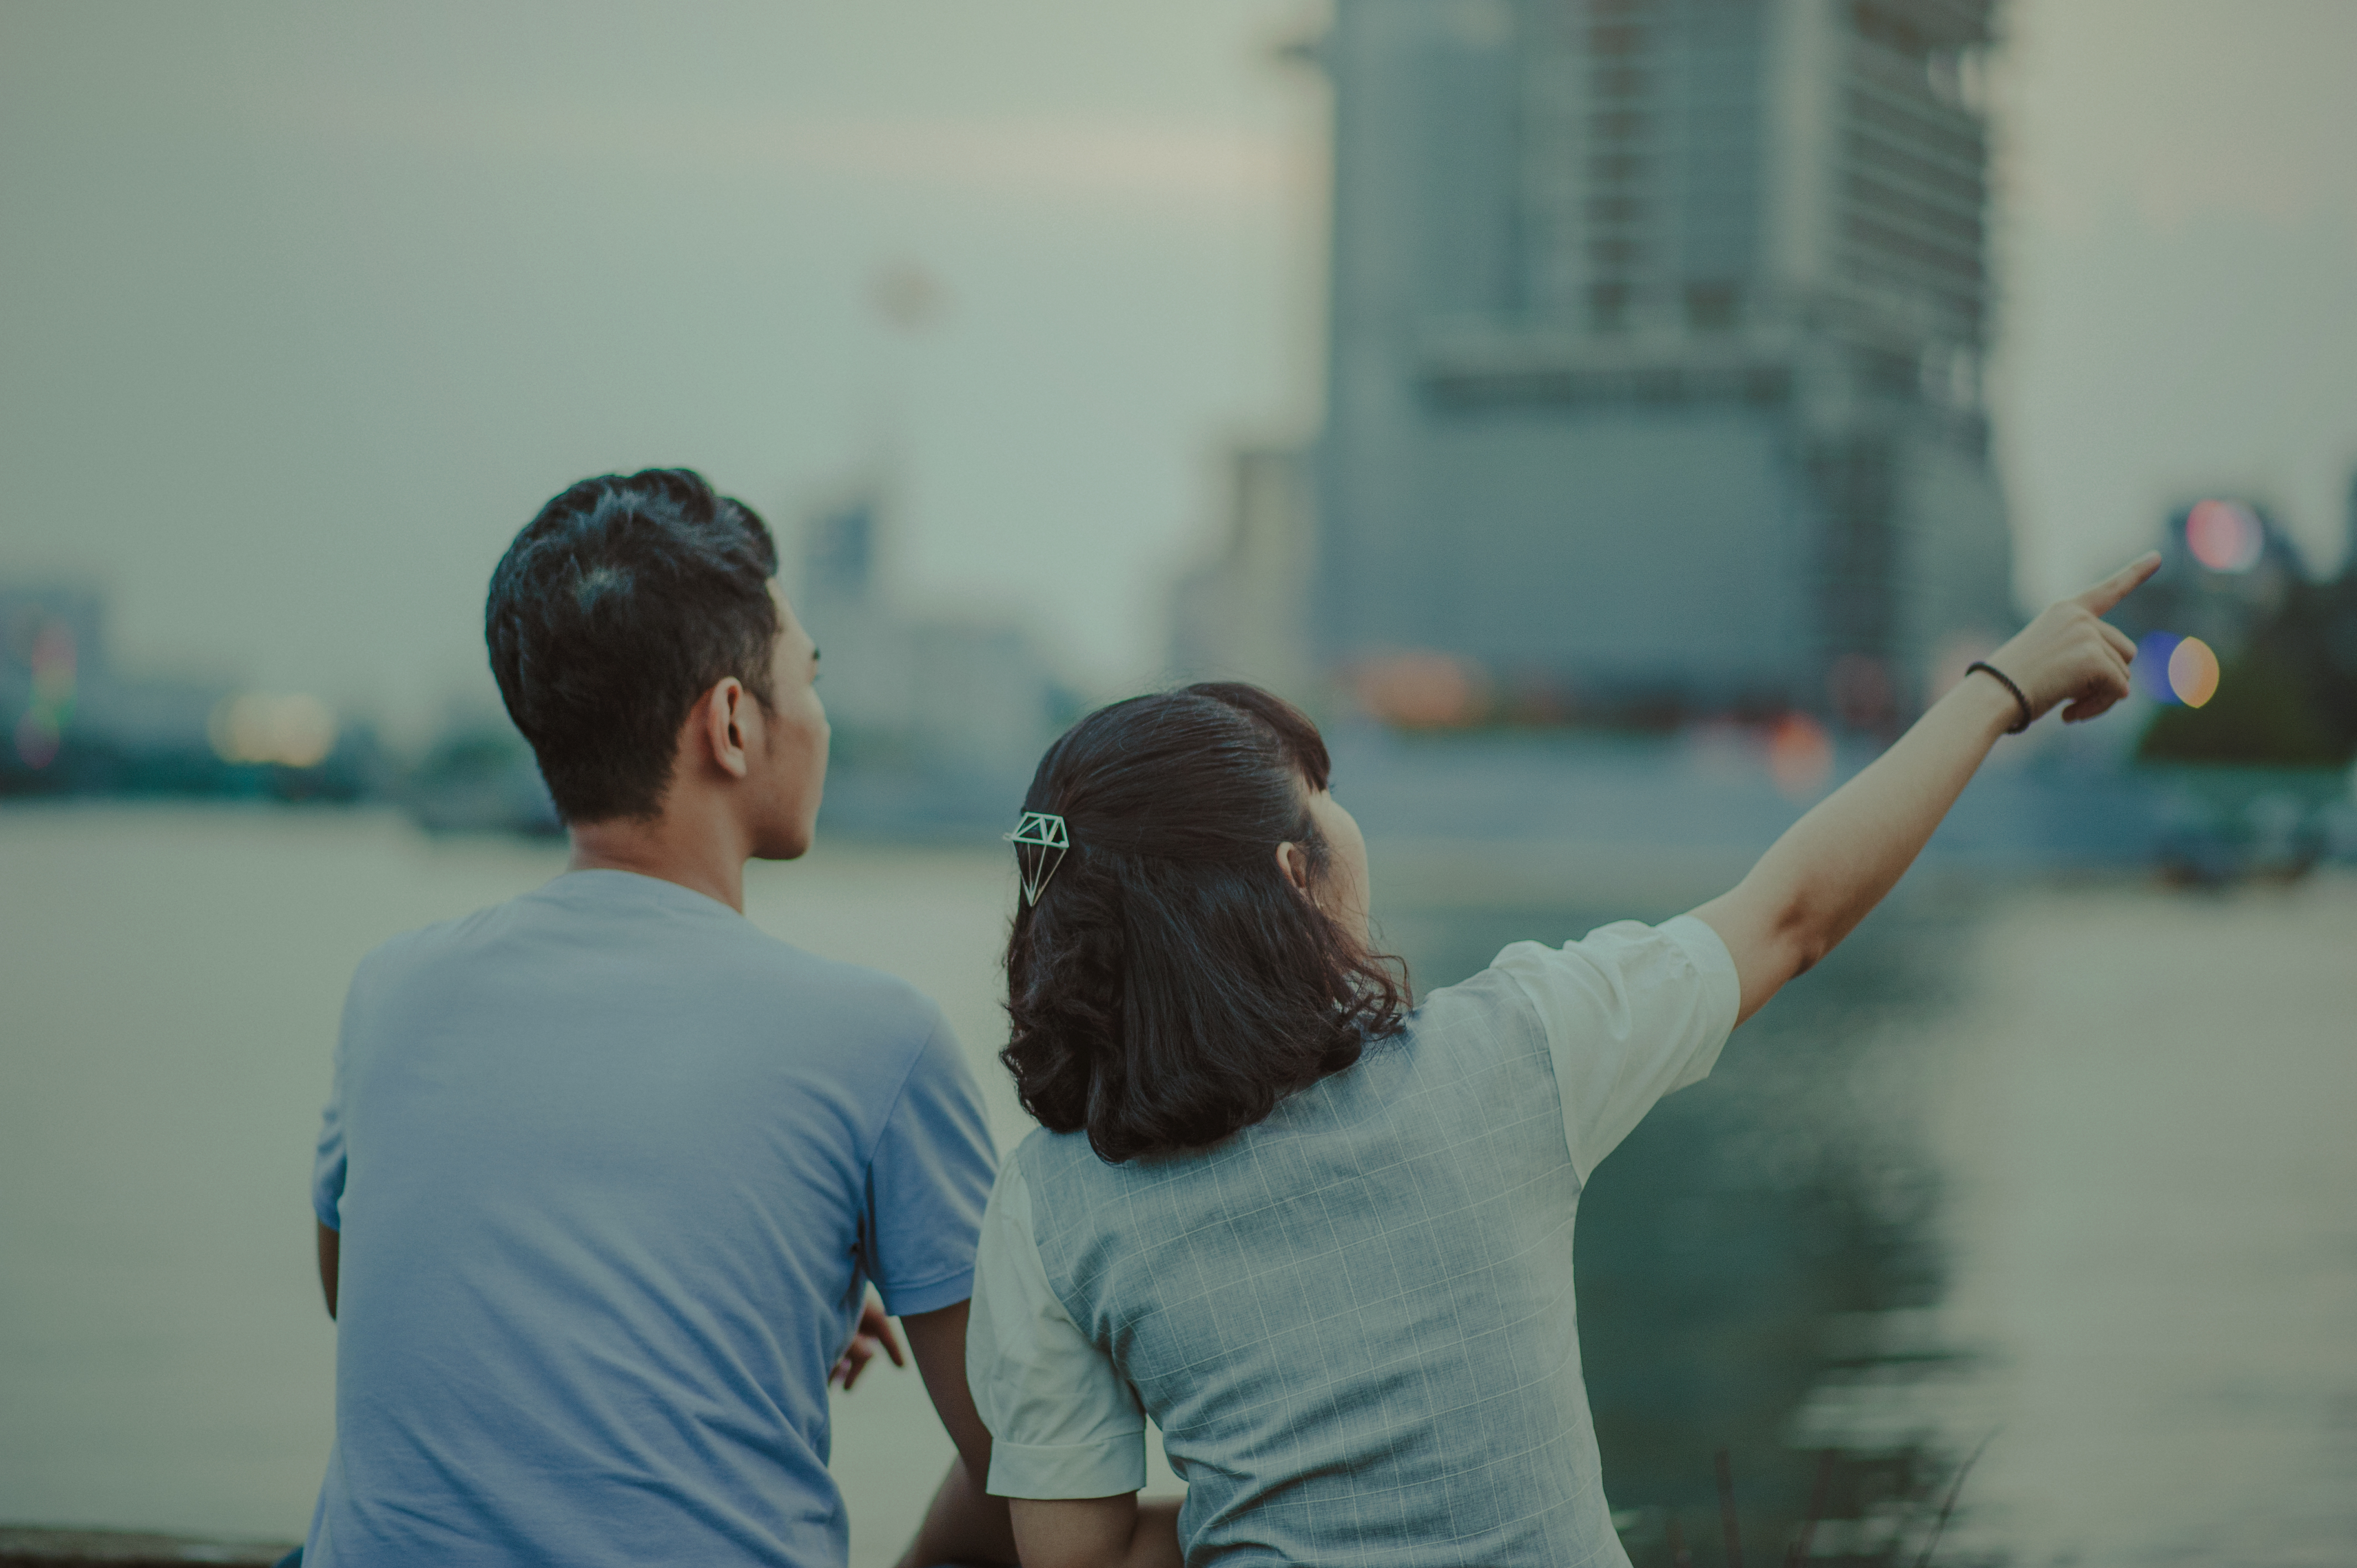
love, cute, portrait, landscape, beautiful, travel, girl, boy, blue, photograph, water, vertebrate, fun, snapshot, photography, vacation, human, leisure, recreation, smile